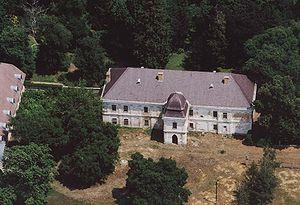
Erdőtelek est un village et une commune du comitat de Heves en Hongrie.